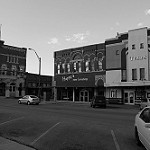
Label: B & W